Ralph Monroe Eaton

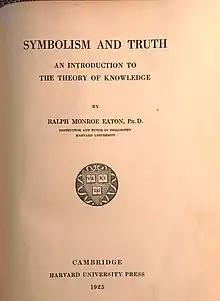
Symbolism and Truth, 1923

"The Social Unrest of the Soldier," Author(s): Ralph M. Eaton. Reviewed work(s):Source: International Journal of Ethics, Vol. 31, No. 3 (Apr., 1921), pp. 279–288Published by: The University of Chicago PressStable URL: http://www.jstor.org/stable/2377581